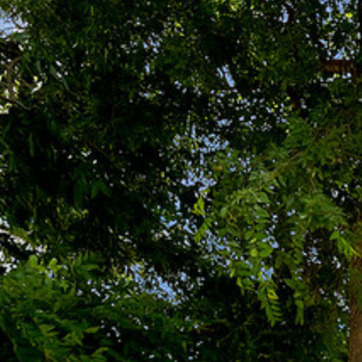
Material: foliage